Circle of Palms Plaza

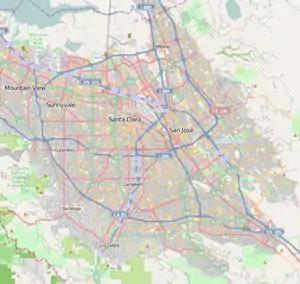
Circle of Palms Plaza with the Fairmont San Jose and Fairmont Plaza

The Circle of Palms Plaza is located in downtown San Jose, California. It is composed of a ring of palm trees encircling a California State Seal, and designates the California Historical Marker 461, the site of California's first state capital from 1849 to 1851.